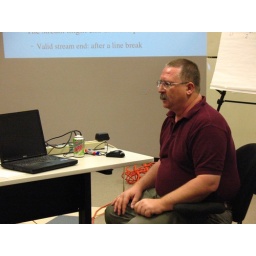
Presentation on &amp;quot;white box design&amp;quot; as described in the book &amp;quot;Cleanroom Software Engineering.&amp;quot; Presented by Walter Mack.